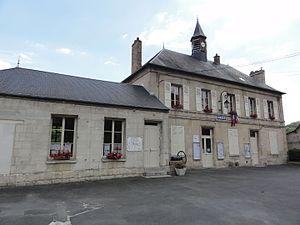
Pernant est une commune française située dans le département de l'Aisne, en région Hauts-de-France.